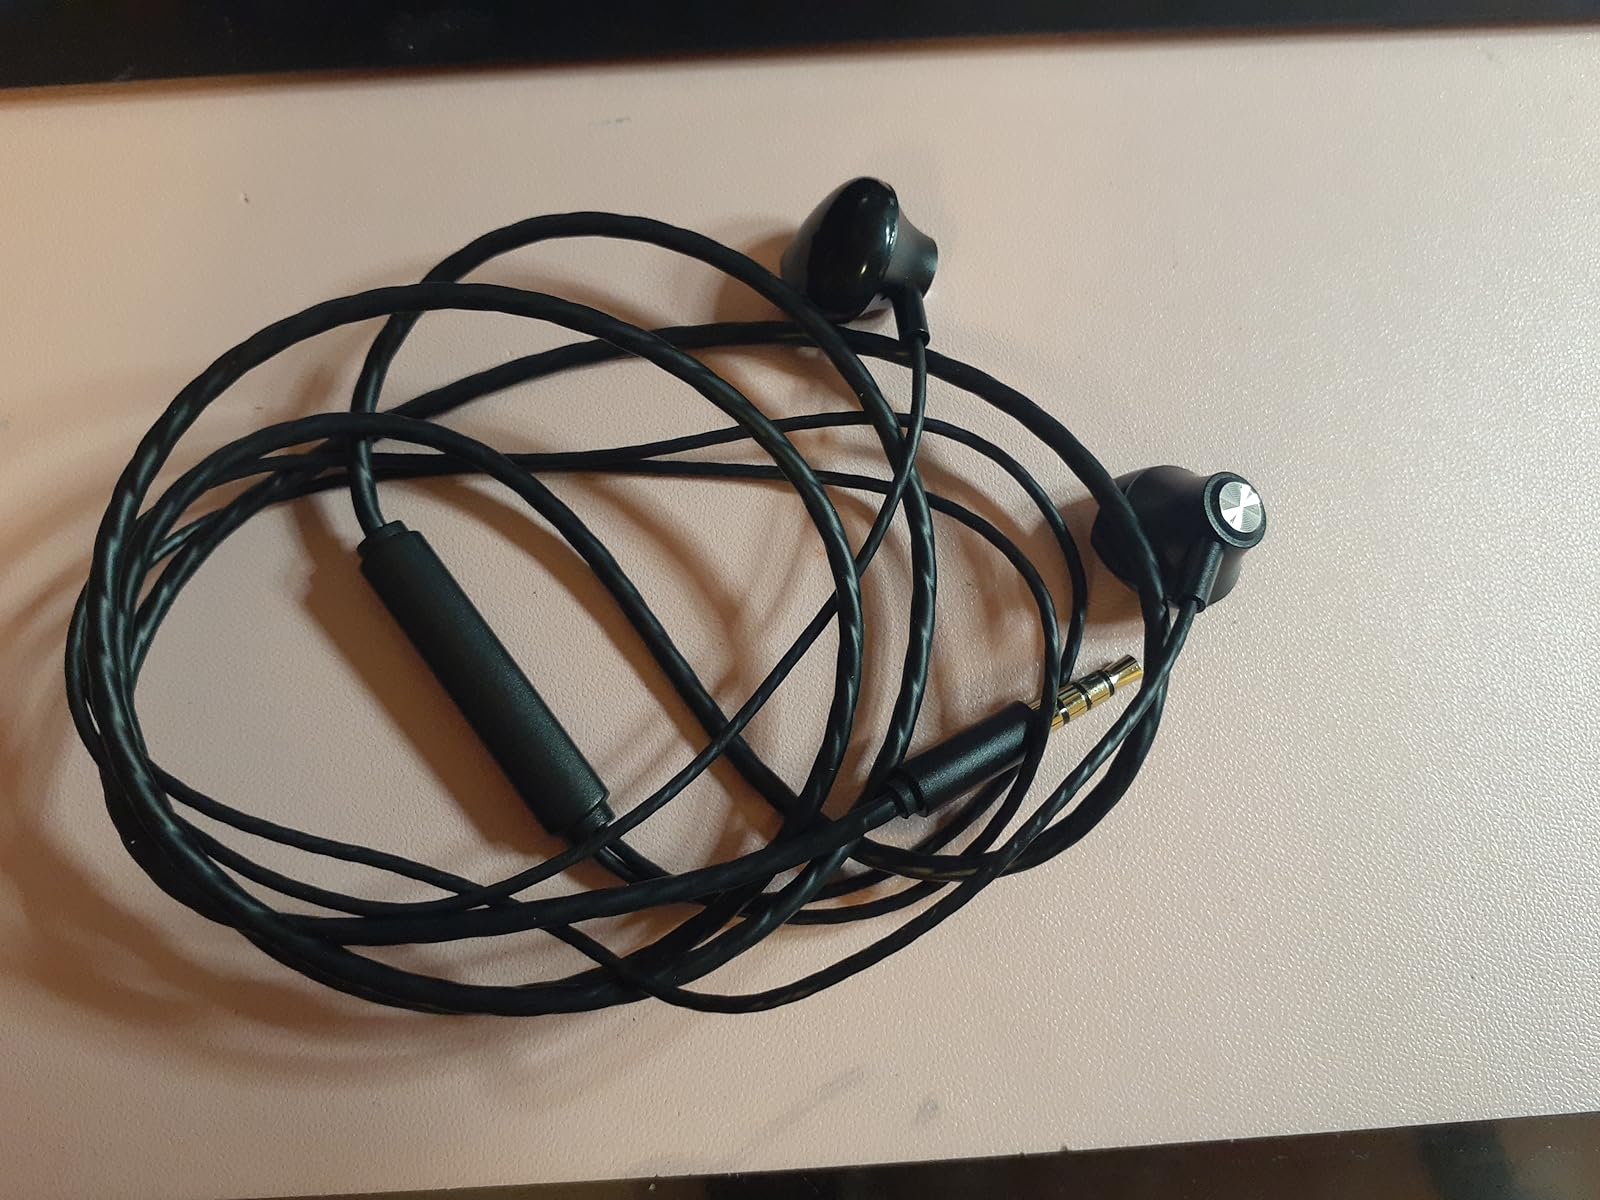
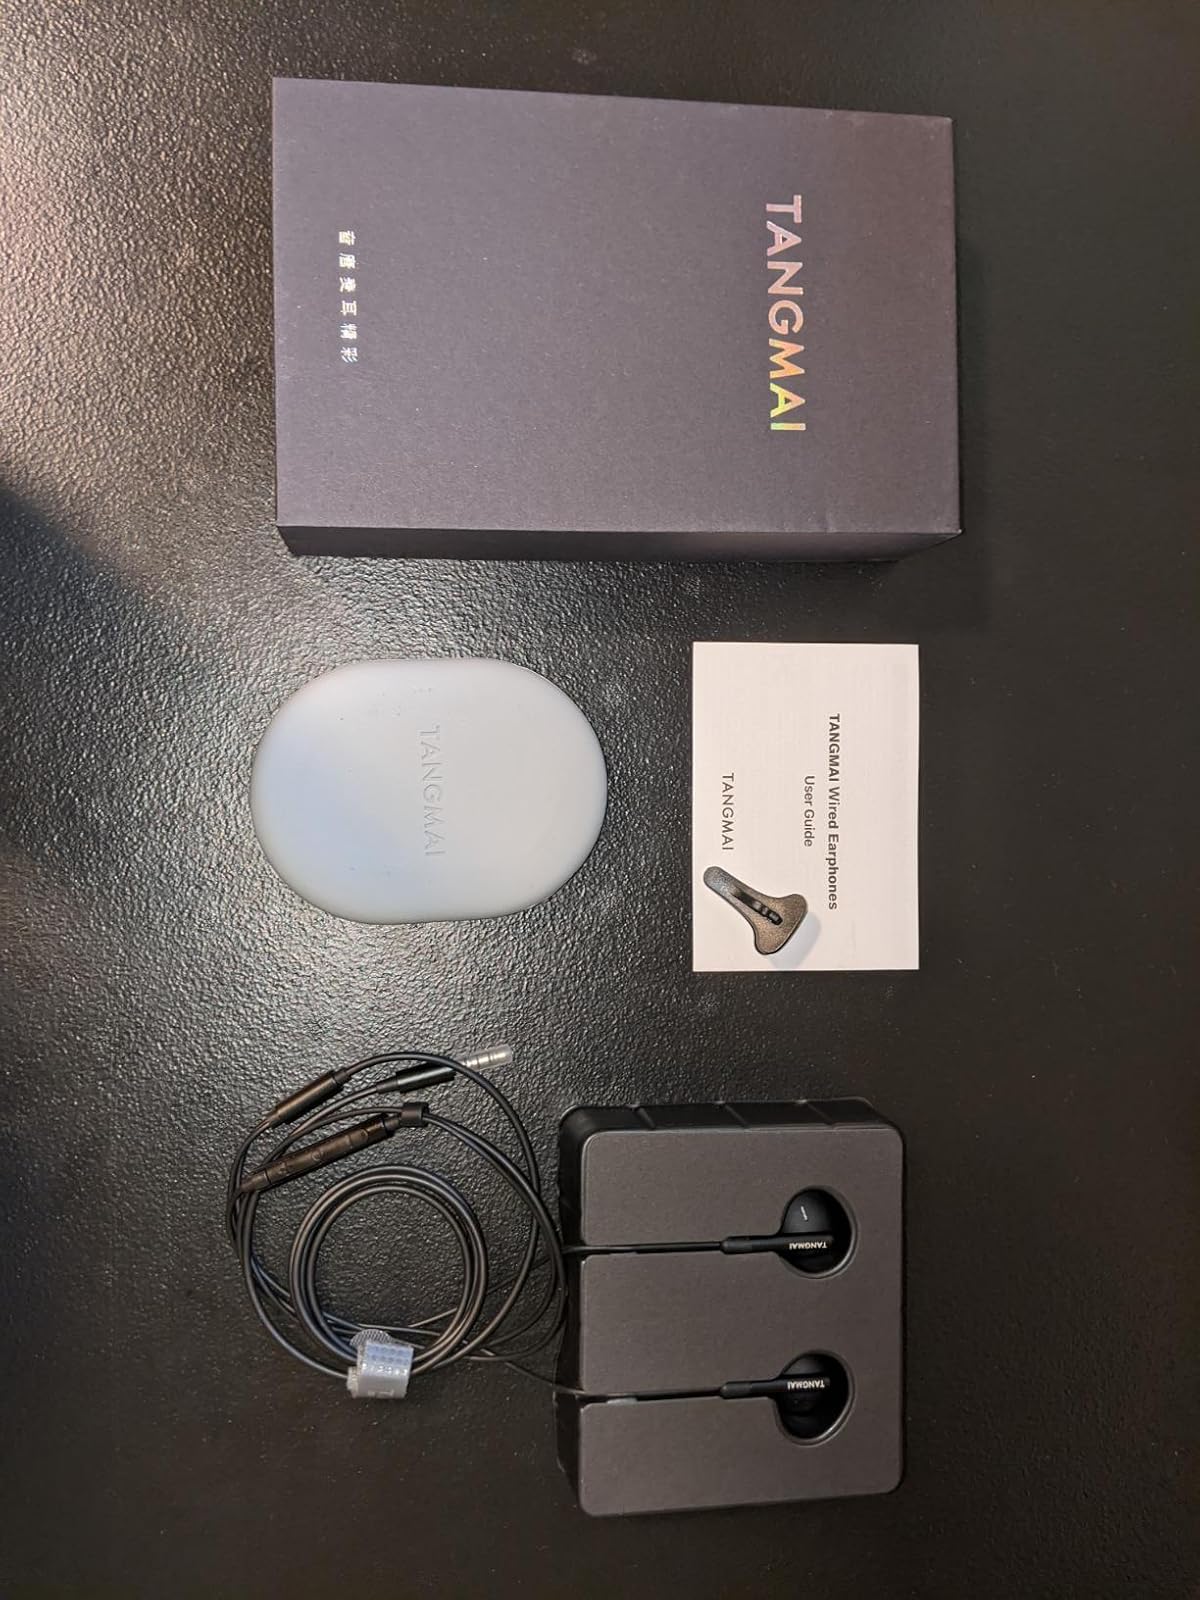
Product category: earbuds
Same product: no